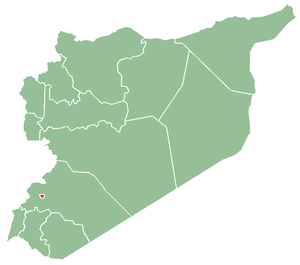
Les gouvernorats ou mouhafazas de Syrie sont divisés en districts, eux-mêmes divisés en sous-districts.